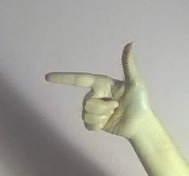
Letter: yaa